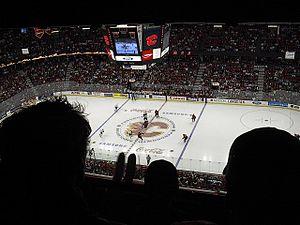
Le Scotiabank Saddledome est une salle omnisports située à Calgary, en Alberta, près du Calgary Exhibition and Stampede, il est actuellement le plus grand aréna des Prairies canadiennes et de l'Ouest canadien.